Slaughter's Big Rip-Off

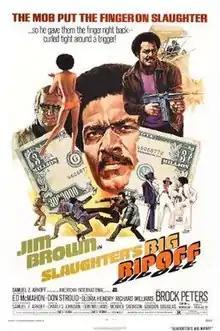
Theatrical release poster

Slaughter's Big Rip-Off is a 1973 blaxploitation film directed by Gordon Douglas and written by Charles Eric Johnson. The film stars Jim Brown, Ed McMahon, Don Stroud, Brock Peters, Gloria Hendry and Dick Anthony Williams. The film was released on August 31, 1973, by American International Pictures. It is the sequel to the 1972 film "Slaughter".